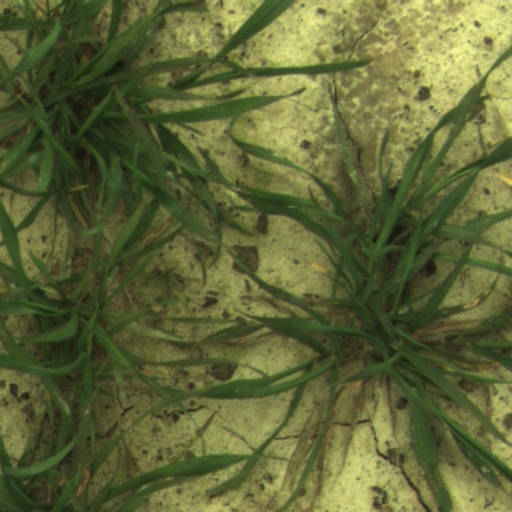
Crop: wheat